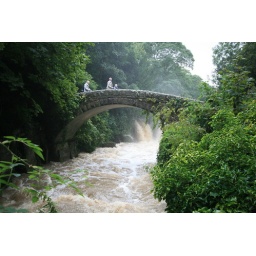
The bridge near the waterfall in Jesond Dene, wih a huge amount of water flowing over the waterfall.